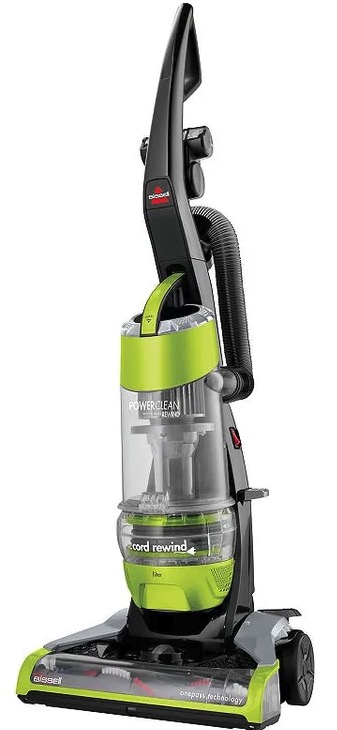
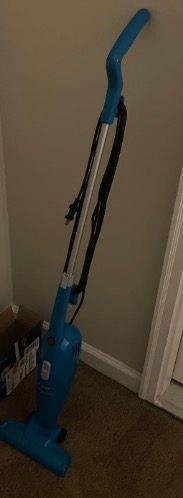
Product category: items_vacuum
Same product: no